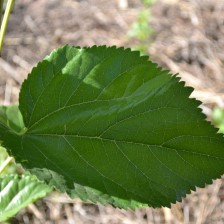
Variety: ChiangMaiBuriram60